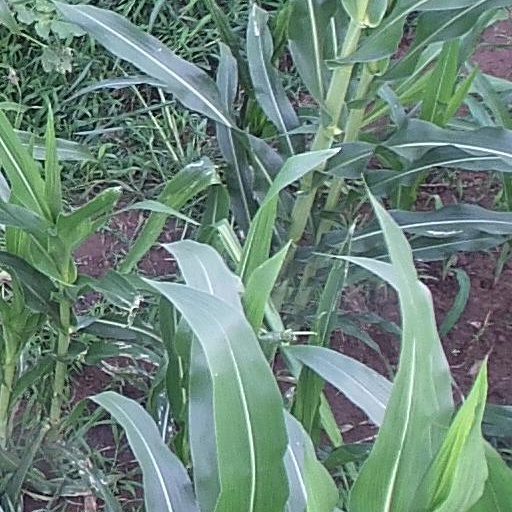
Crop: maize; corn